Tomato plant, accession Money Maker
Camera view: tilt-top (135 deg); turntable rotation: 210 degrees
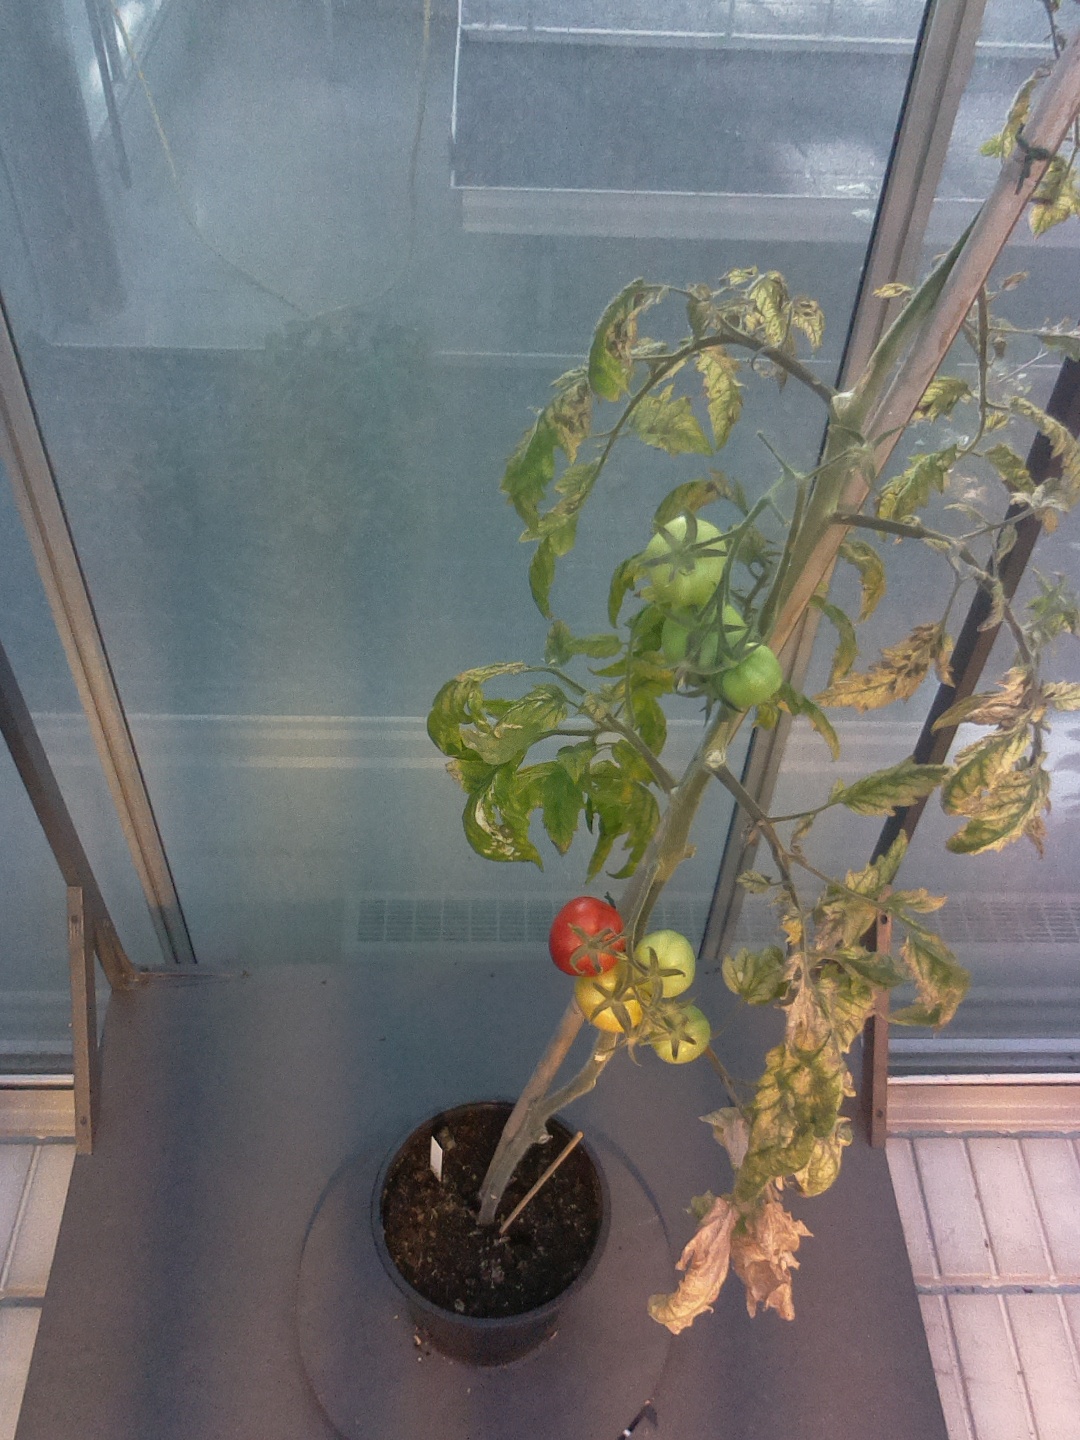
BBCH growth stage 83: 30%-40% of fruits show typical fully ripe color